Freiburg im Breisgau

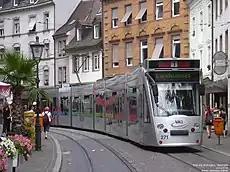

Freiburg has a large pedestrian zone in the city centre where no motor cars are allowed. Freiburg also has an extensive public transport system, operated by the city-owned VAG Freiburg. The backbone of the system is the Freiburg tramway network, supplemented by feeder buses. The tram network is very popular as the low fares allow for unlimited transport in the city and surrounding area. Furthermore, any ticket for a concert, sports or other event is also valid for use on public transport. The tram network is so vast that 70% of the population live within 500m of a tram stop with a tram every 7–8 mins.